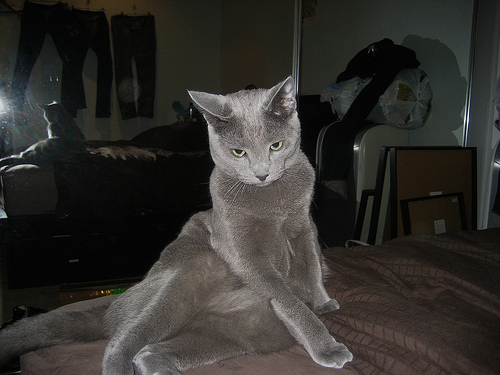
Breed: russian blue